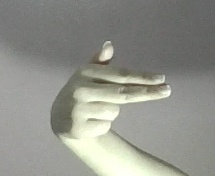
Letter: ghain